Pokémon Brilliant Diamond and Shining Pearl

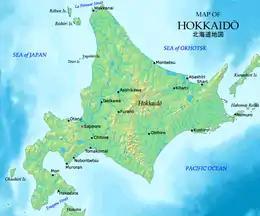
The Sinnoh region is based on the Japanese island of Hokkaidō.

As with the original games, "Brilliant Diamond" and "Shining Pearl" are set in the fictional region of Sinnoh, an island based on the Japanese island of Hokkaidō.